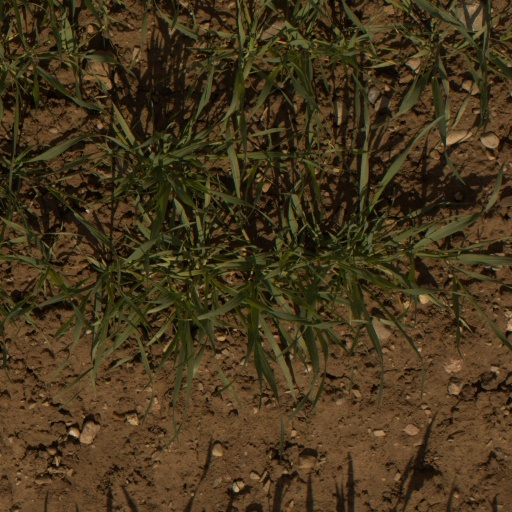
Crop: wheat